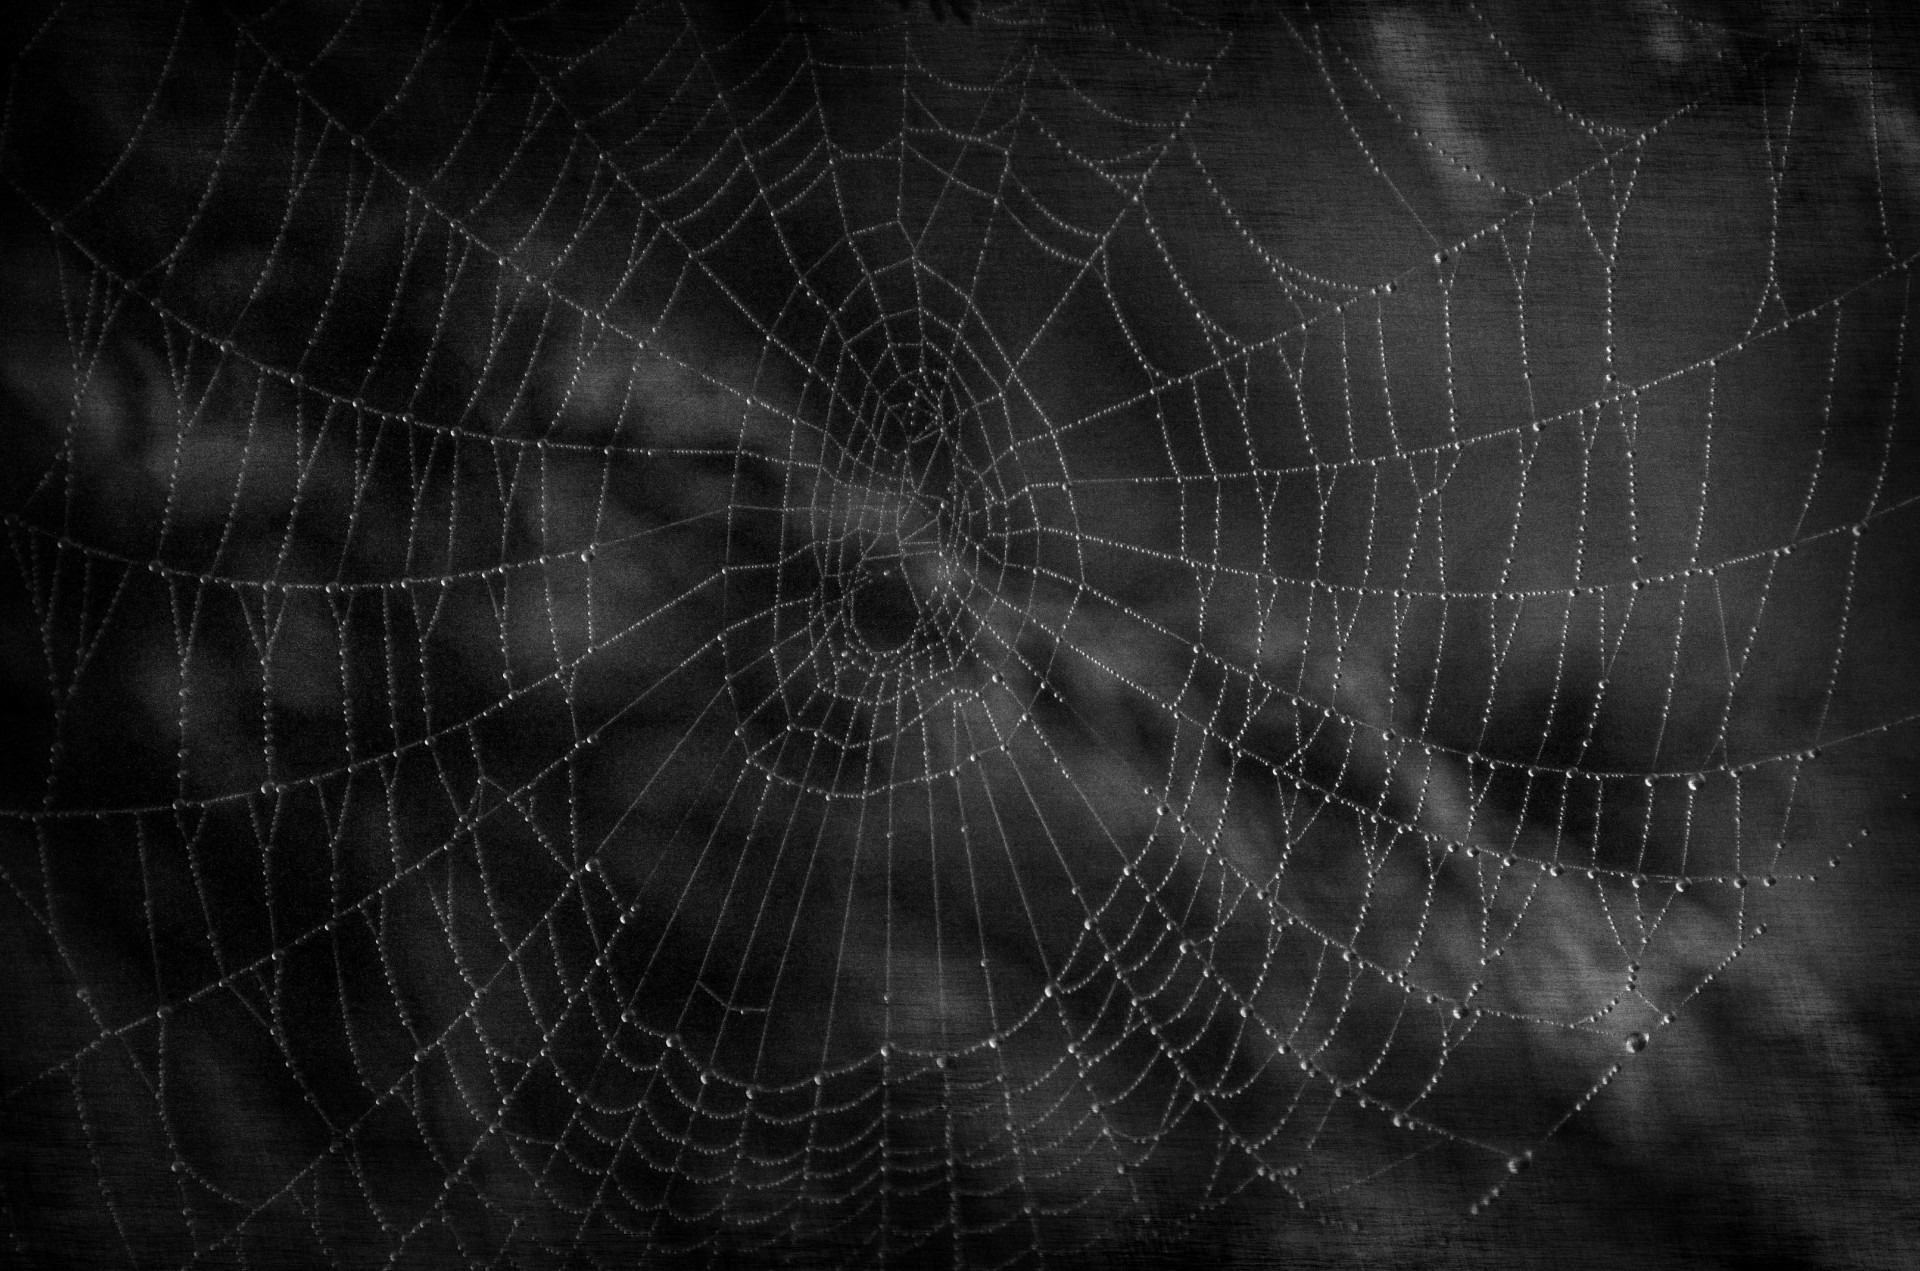
wing, black and white, dark, halloween, shadow, darkness, black, monochrome, material, circle, invertebrate, spider web, cobweb, spider, scary, symmetry, arachnid, waterdrops, scare, macro photography, arthropod, monochrome photography